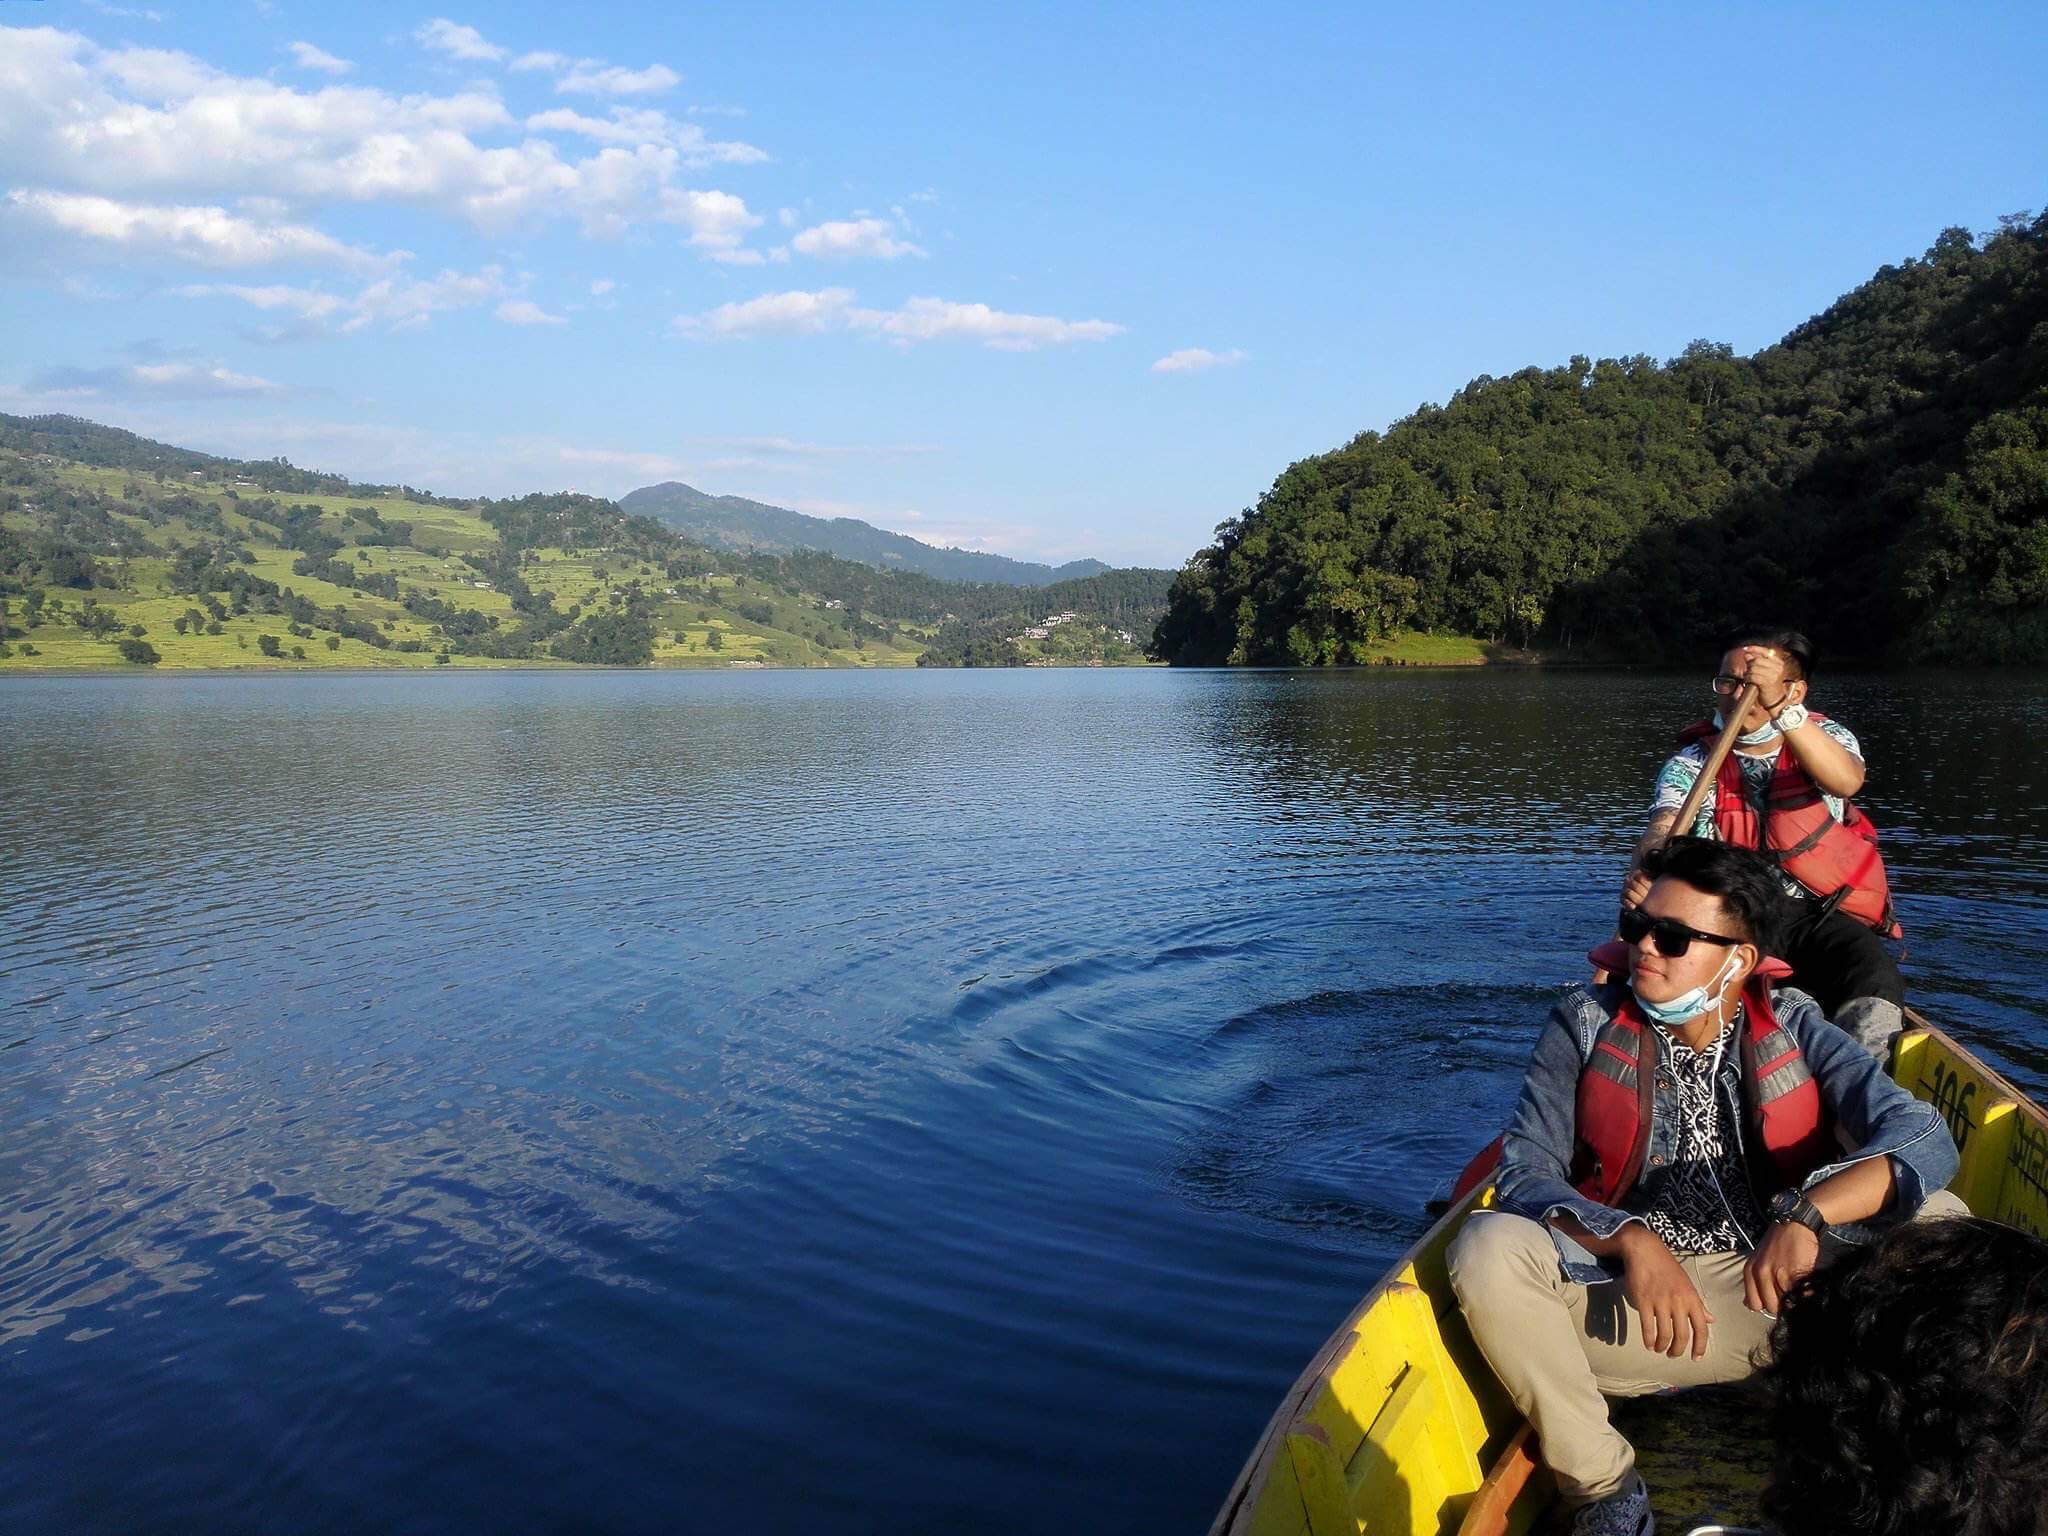
canon, photography, lake, boating, view, greenary, clouds, landscape, holidays, nature, loch, wilderness, river, waterway, boat, vehicle, lake district, outdoor recreation, reservoir, water, tourism, leisure, mountain, tree, kayak, canoe, sky, recreation, adventure, national park, paddle, water resources, fjord, water transportation, inlet, sea kayak, vacation, watercourse